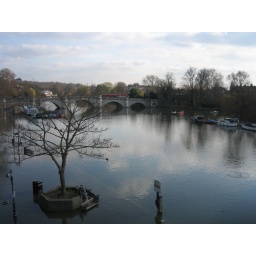
This is a picture from my kitchen window when i lived in London for a year.